Royal Navy ranks, rates, and uniforms of the 18th and 19th centuries

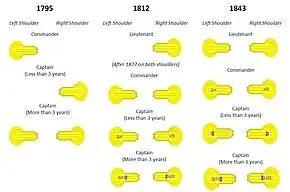
Royal Navy shoulder insignia

Promotion and advancement within the 18th and 19th century Royal Navy varied depending on the status of the sailor in question. At the lower levels, most inexperienced sailors began in the rank of landsman – those joining ships at a very young age were typically entered in the navy as cabin boys or officers' servants.